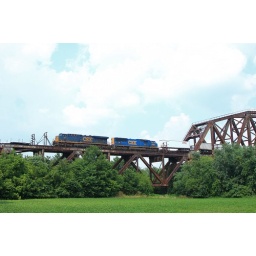
Two trains, two cloud boinks. Q120 just across the river in to Indiana